Body shape

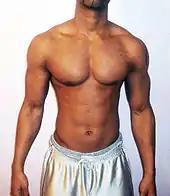
An adult man with a "V-shaped body"; pronounced shoulder width and expanded chest, both traits typically associated with male physique

Widening of the shoulders occurs as part of the male pubertal process. Expansion of the ribcage is caused by the effects of testosterone during puberty.